Wentworth season 3

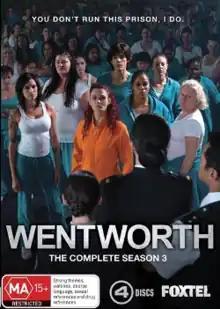
Region 4 DVD Cover

The third season of the television drama series "Wentworth" premiered on SoHo in Australia on 7 April 2015. It was executively produced by FremantleMedia's Director of Drama, Jo Porter. The season comprises 12 episodes. Season three picks up four months after Bea's return to Wentworth following her escape and revenge murder of Brayden Holt.